Fumarel

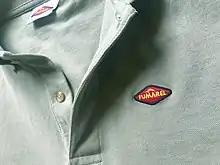
A "Fumarel" piqué polo shirt in jade. Introduced in 1987

In 2003, it cobranded the production of merchandising and apparel of the universities of Harvard, Yale, Princeton, Stanford and South California.